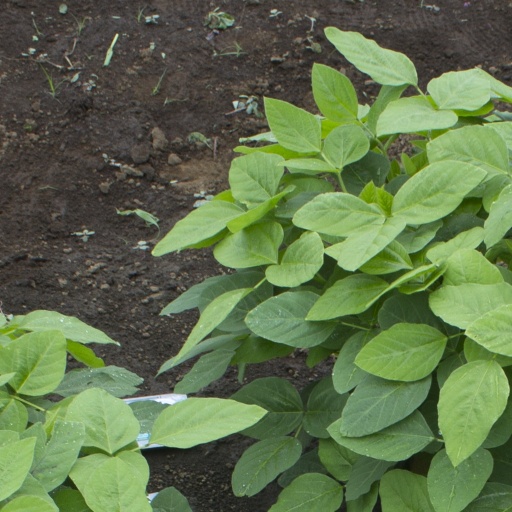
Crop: soybean